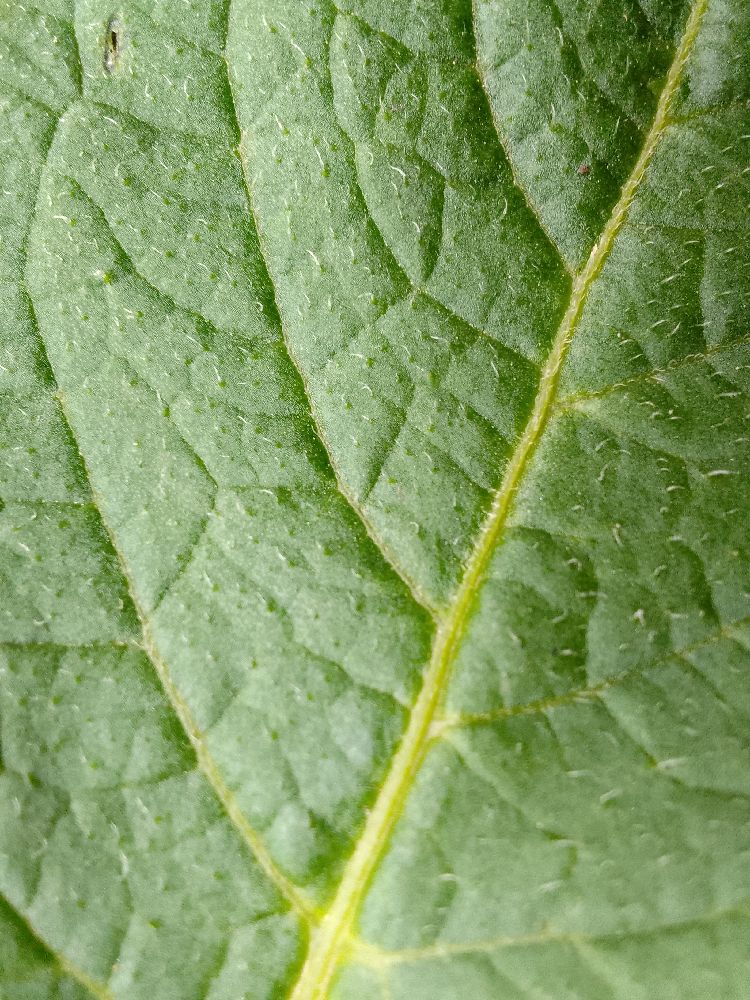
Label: Healthy